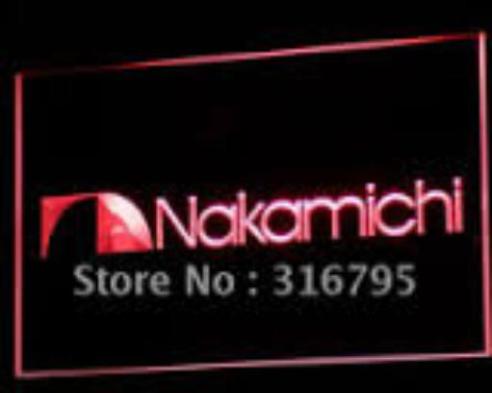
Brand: nakamichi-2
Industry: Necessities